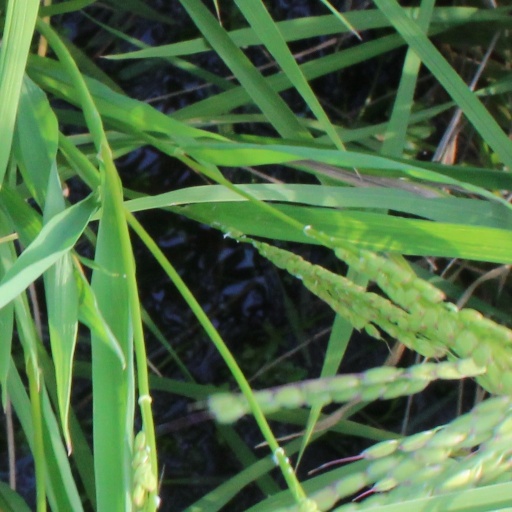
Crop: rice